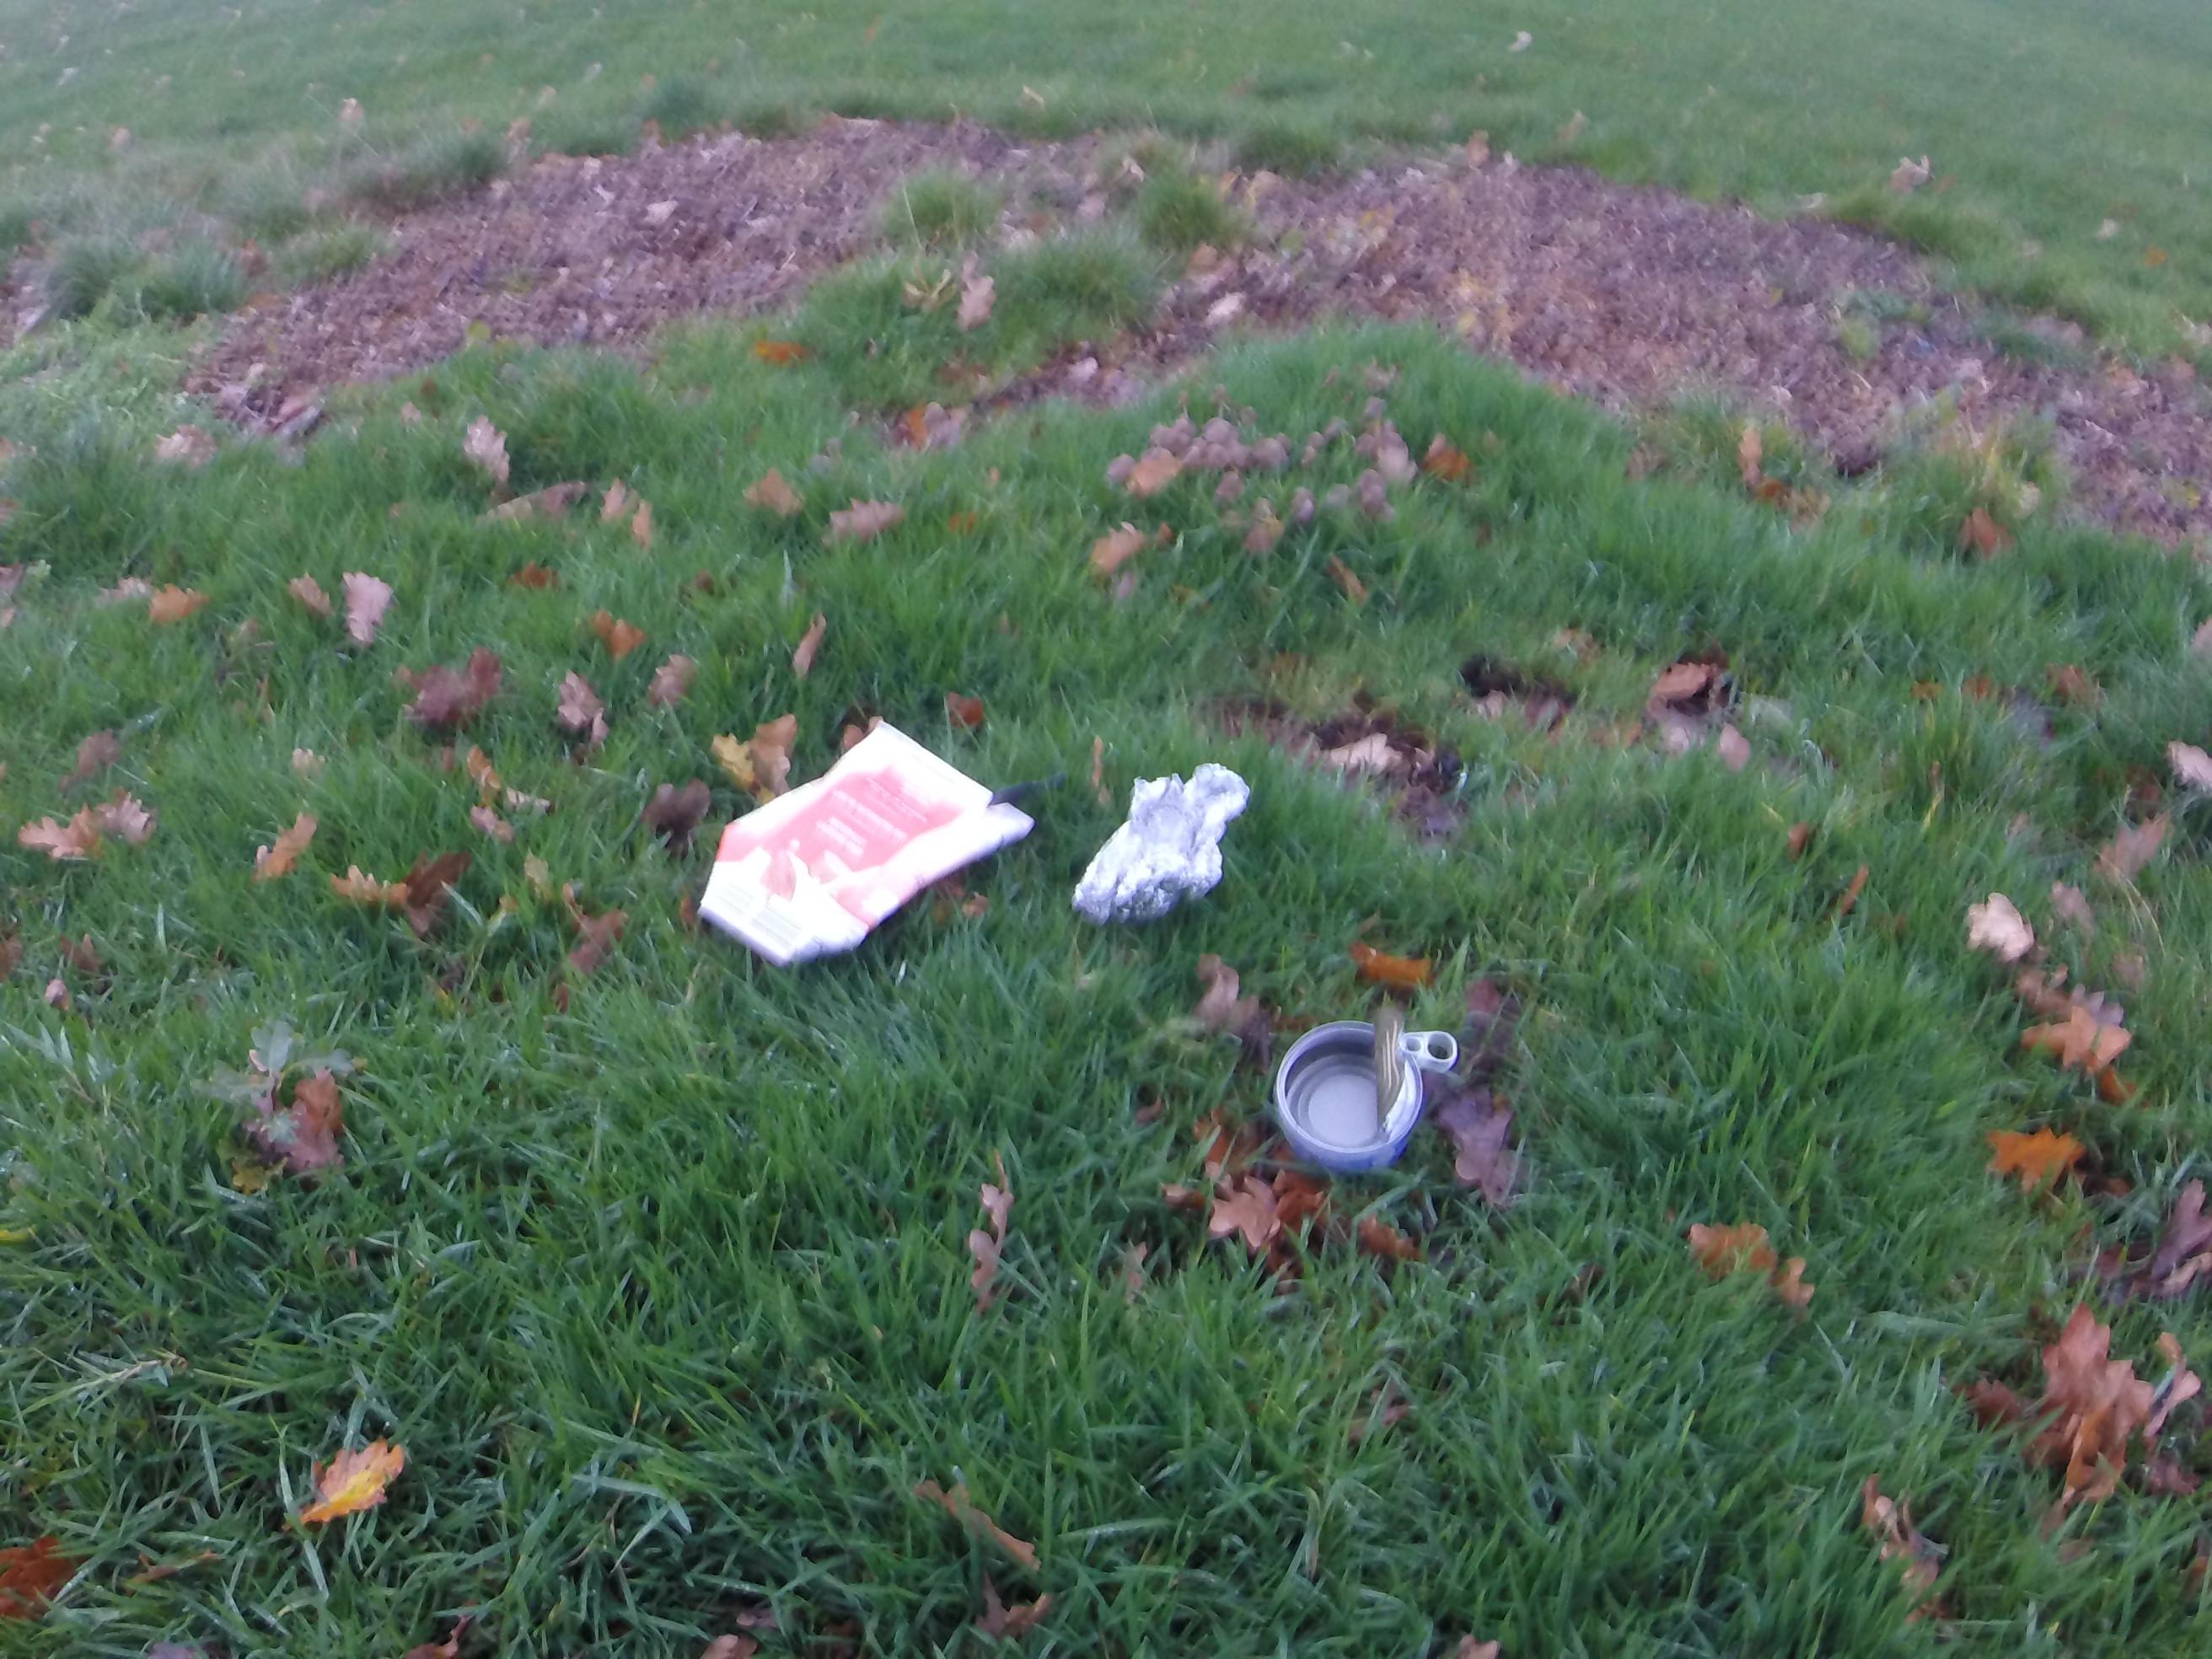
Object: Food Can (Can)

Object: Pop tab (Pop tab)

Object: Aluminium foil (Aluminium foil)

Object: Drink carton (Carton)

Object: Plastic straw (Straw)